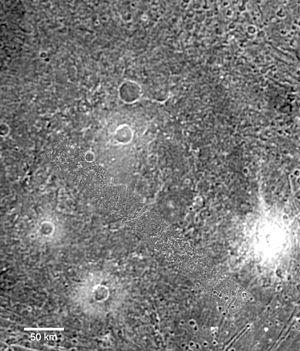
Cet article est une liste des plus grands cratères d'impact du système solaire. Pour une liste complète, voir Liste des Cratères du Système Solaire.